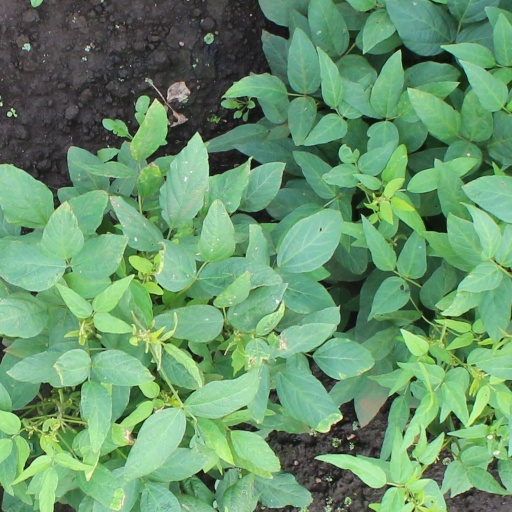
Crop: soybean